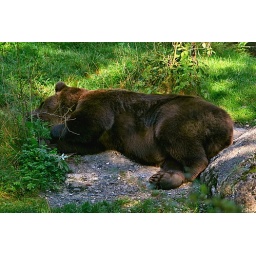
European brown bear in Hellabrunn, Munich